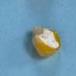
Maize quality: Bad